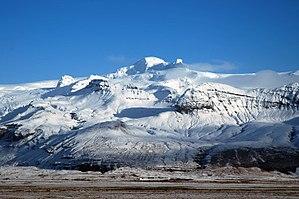
L'Öræfajökull est le plus grand volcan d'Islande, situé dans le sud-est du pays. Il est constitué d'une caldeira occupée par le glacier Öræfajökull, l'extrémité méridionale du Vatnajökull, la plus grande calotte glaciaire d'Islande. L'un des rebords de cette caldeira, le Hvannadalshnjúkur, constitue le point culminant du pays.
Le Hvannadalshnjúkur ['kʰvanːataˑlsˌn̥uːkʏr̥], toponyme islandais signifiant littéralement en français « le pic de la vallée des angéliques », est une montagne d'Islande culminant à 2 109,6 mètres d'altitude ce qui en fait le point culminant de ce pays. Inclus dans le parc national de Skaftafell, il en est l'un des symboles.